Italian Renaissance garden

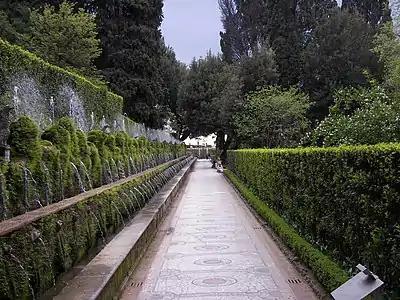
Alley of one hundred fountains, Villa d'Este

The Villa Madama, situated on the slopes of Monte Mario and overlooking Rome, was begun by Pope Leo X and continued by Cardinal Giulio de' Medici (1478–1534). In 1516 Leo X gave the commission to Raphael who was at that time the most famous artist in Rome. Using the ancient text of "De Architectura" by Vitruvius and the writings of Pliny the Younger, Raphael imagined his own version of an ideal classical villa and garden. His villa had a great circular courtyard, and was divided into a winter apartment and a summer apartment. Passages led from the courtyard to the great loggia from which views could be gained of the garden and Rome. A round tower on the east side was intended as garden room in winter, warmed by the sun coming through glazed windows. The villa overlooked three terraces, one a square, one a circle, and one an oval. The top terrace was to be planted in chestnut trees and firs while the lower terrace was intended for plant beds.